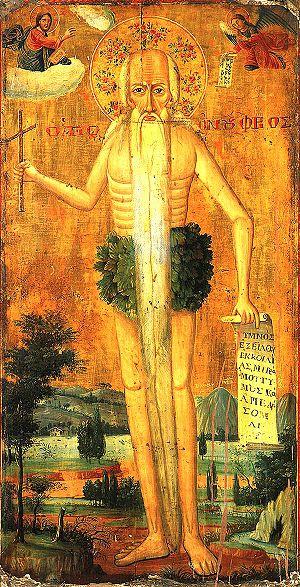
Saint Onuphre l'Anachorète, est un moine ermite qui, au IVᵉ siècle, vécut une soixantaine d'années dans la solitude et le renoncement le plus radical, dans le désert proche de Thèbes, en Égypte,